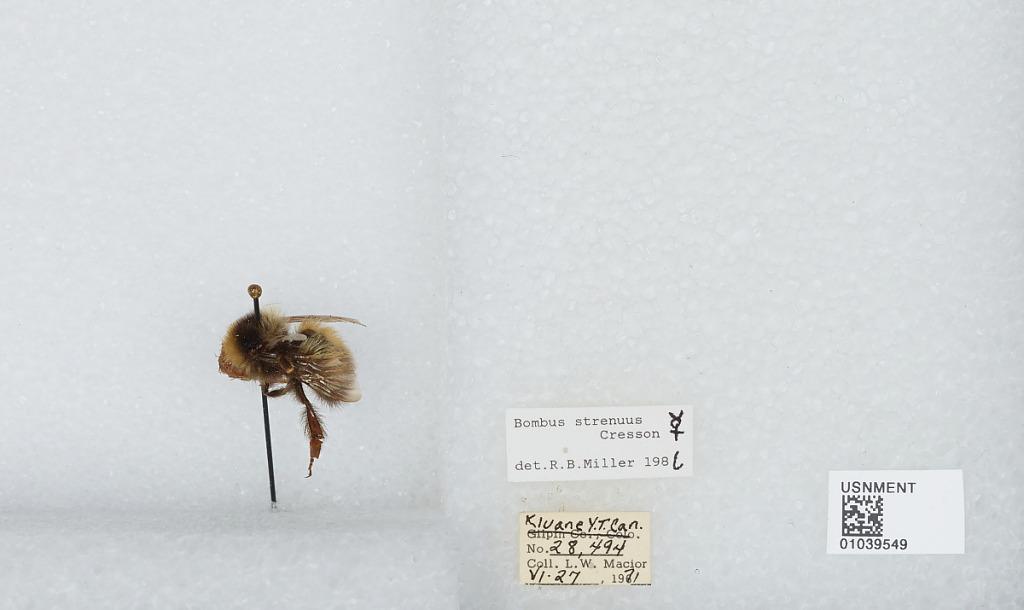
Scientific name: Bombus (Alpinobombus) neoboreus Sladen
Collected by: L. Macior
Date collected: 1971-6-27
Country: Canada
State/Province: Yukon Territory
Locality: Kluane
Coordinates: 60.75, -139.5
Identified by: Miller, R. B.